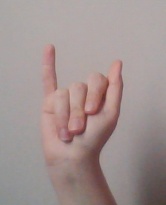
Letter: meem